Fight for the Future

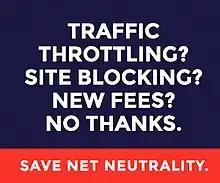
Banner supporting net neutrality

Fight for the Future organized the Day of Action to Save Net Neutrality on July 12, 2017, to advocate for net neutrality in which over 50,000 websites and apps that supported net neutrality displayed the dreaded "spinning wheel" of a stalled connection and mimic what could happen if the FCC rolled back the rules. The protest drove millions of phone calls, emails, tweets, faxes, and comments to Congress and the FCC. Major participants included Twitter, Etsy, OkCupid, Vimeo, ACLU, Change.org, Greenpeace, Reddit, Netflix, Spotify, 4chan, Airbnb, Mozilla, Tinder, PornHub, Expedia, Imgur, and Yelp.